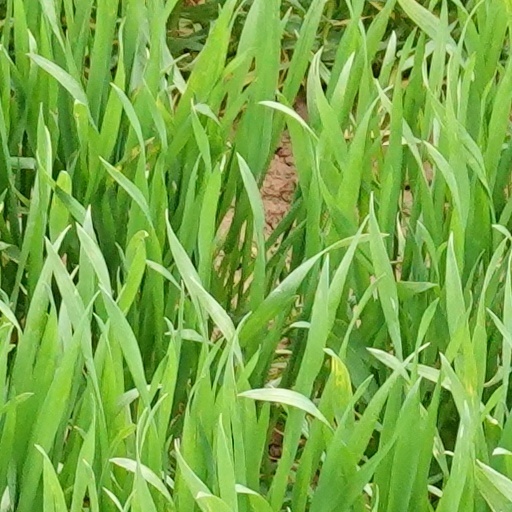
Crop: wheat